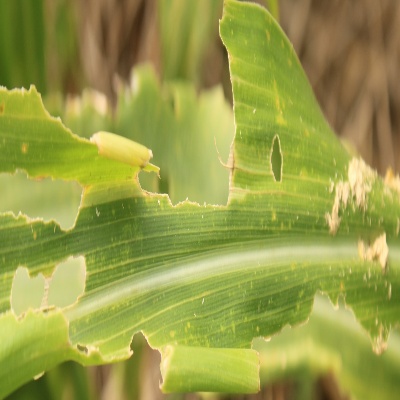
Crop: Maize
Condition: fall armyworm